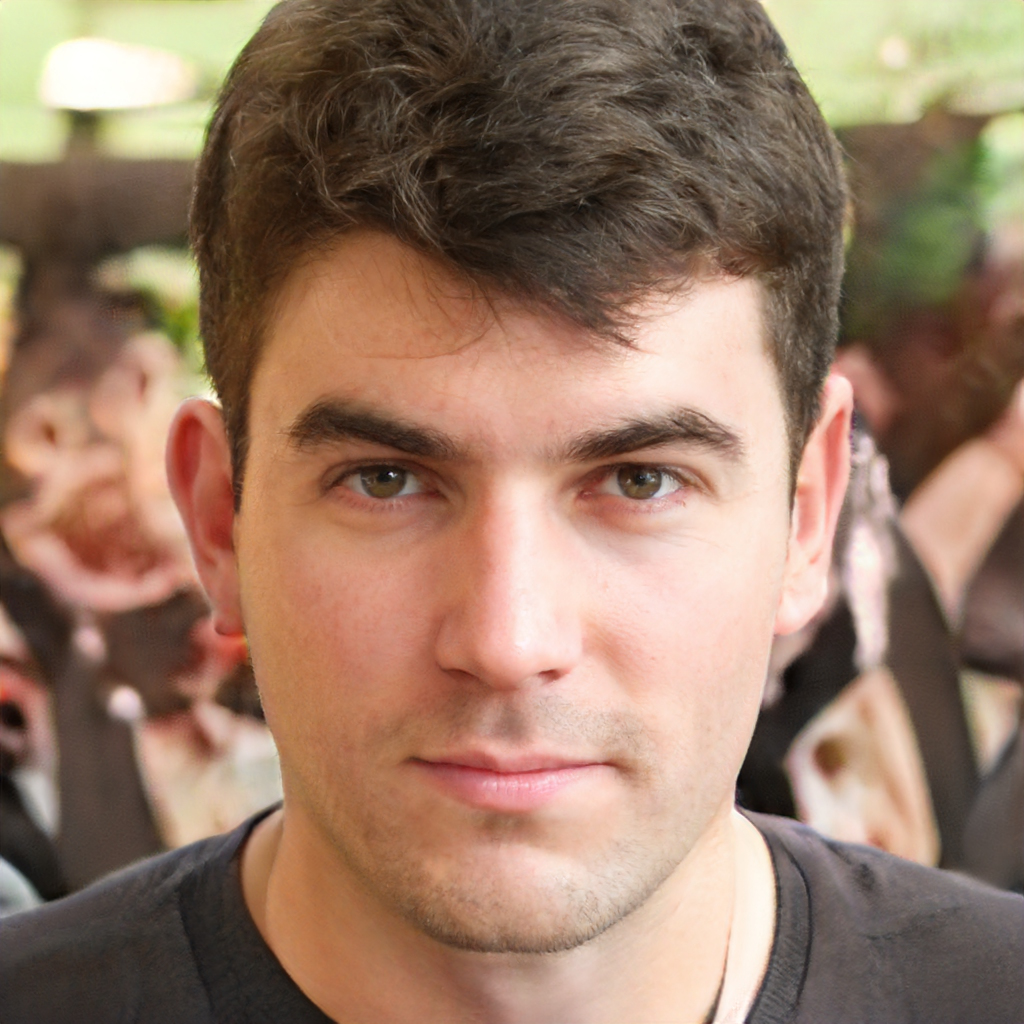
Label: No Watermark